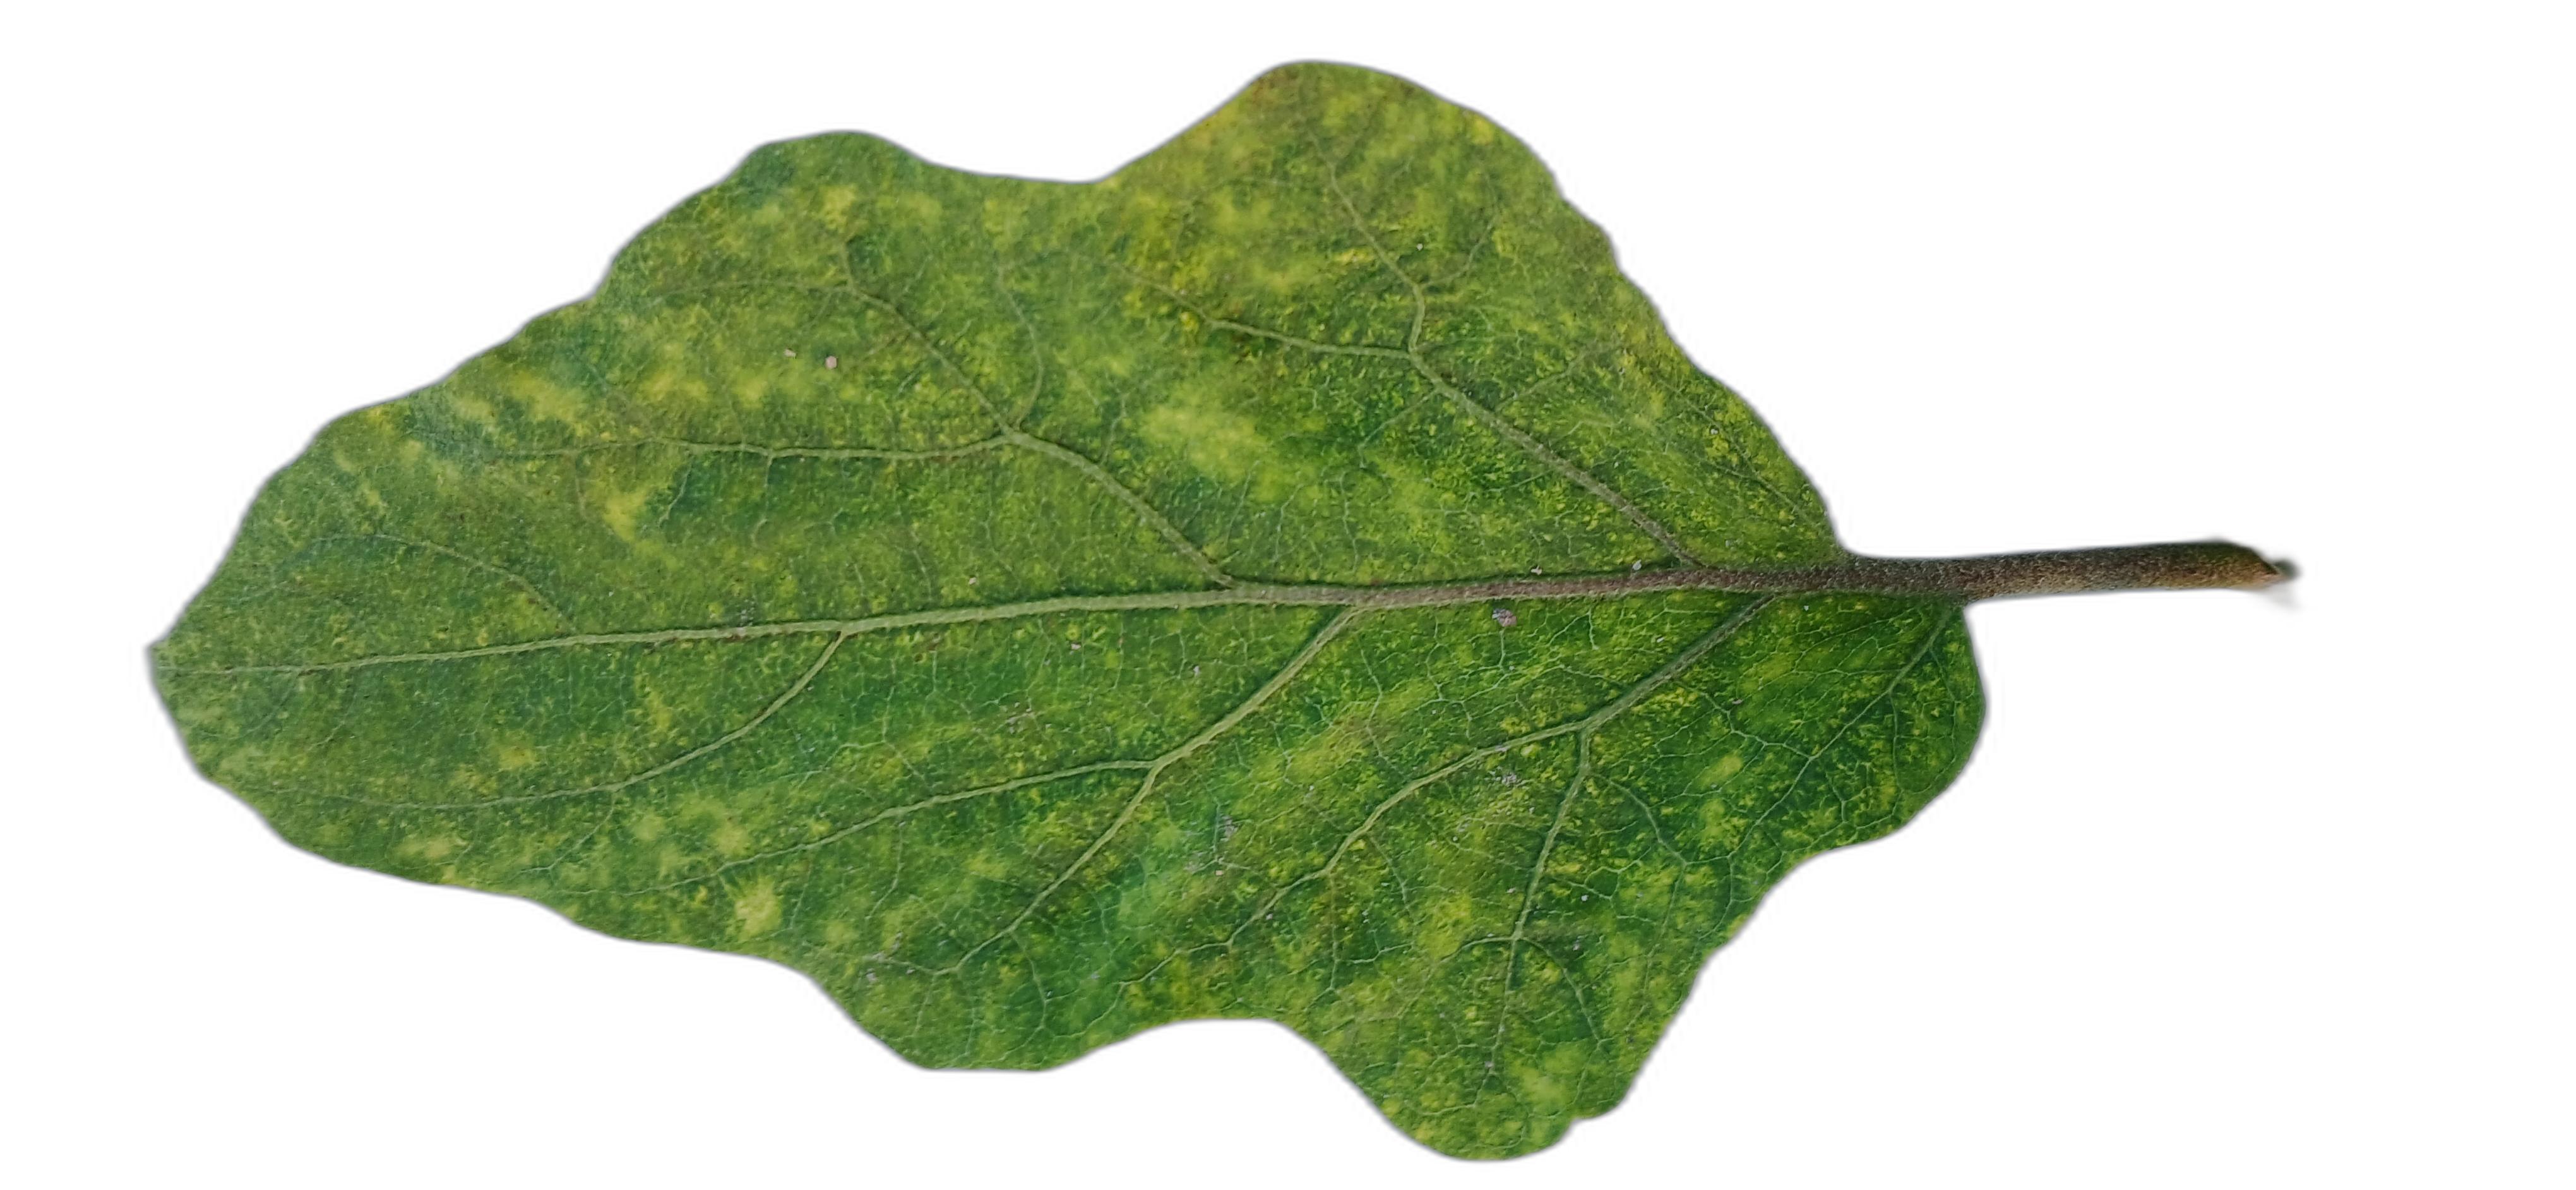
Label: Mosaic Virus Disease